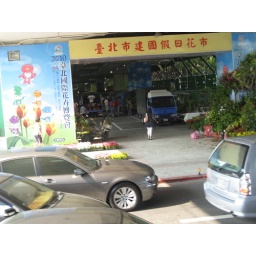
Huge flower market under a multi-lane highway